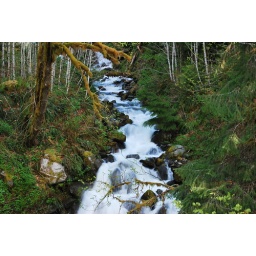
Marble creek off of the cascade river road around march.